Inca Empire

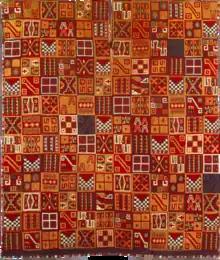
Tunic worn by an Inca of high rank, in vicuña wool and cotton (1450–1540), kept at the Washington Dumbarton Oaks Research Library and Collection

Inca myths were transmitted orally until early Spanish colonists recorded them; however, some scholars claim that they were recorded on quipus, Andean knotted string records.